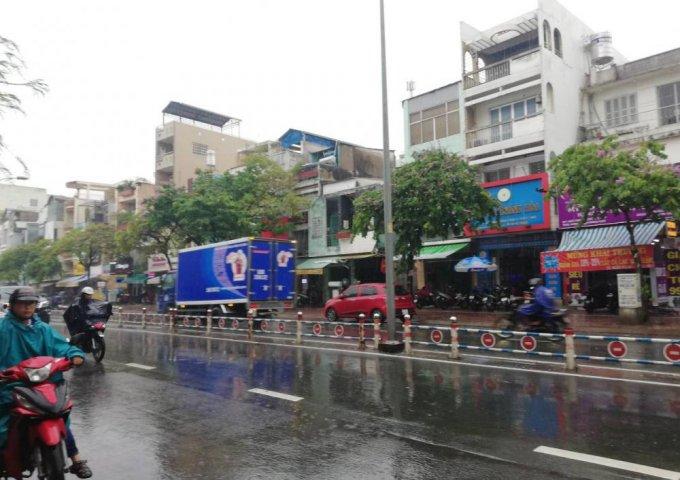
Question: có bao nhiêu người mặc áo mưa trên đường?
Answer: có ba người